James Withrow House

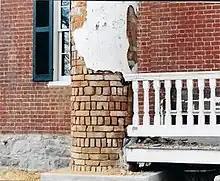
Plastered brick columns before the 2002 renovation, showing the construction method of the column.

The third renovation was completed in 2004. The most thorough renovation in the house's history, Mary and her husband Paul consulted structural engineers on the state of the house, resulting in a complete overhaul of most elements of the building. The asbestos roofing was replaced with standing-seam copper roofing, the house's electrical systems were replaced, a new heating and air system installed with the removal of the old radiators, the windows were replaced with modern reproductions of a federal style, the porch and brick columns strengthened, and chimneys lined. Further renovations included remodeling of all the bathrooms, stripping and repainting the walls with the original stenciled friezes applied sometime during the 1905 renovation, and the remodeling of the main kitchen. Renovations continued into the historical kitchen, receiving a similar treatment as the rest of the house.